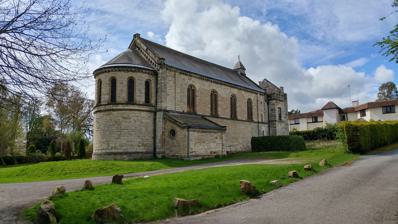
Building: Church of the Immaculate Conception, Scarthingwell
Country: United Kingdom
Year built: 1854
Church in North Yorkshire, England The church from the north-east, in 2018 The Church of the Immaculate Conception is a historic church in Scarthingwell , in North Yorkshire , in England. The church was constructed in 1854 to a design by John Bownas and William Atkinson .  It was commissioned by Edward William Hawke-Harvey, 4th Baron Hawke , as a private chapel for his seat, Scarthingwell Hall.  It was the first church in England to be dedicated to the Immaculate Conception .  The hall was demolished in 1960, but the chapel survived as a Roman Catholic church.  It was Grade II listed in 1988. The church from the south-west, in 2018 The church is in the Norman style , built of limestone, with a slate roof.  It has a nave with a chancel in the form of an apse .  The west end is gabled, and houses four niches.  There is also a small stone turret at the west end.  The nave has four tall windows, each with two lights, while the chancel has seven lancet windows .  Inside, there is highly decorative plasterwork and a wooden gallery at the west end, reached by a staircase, which originally housed the family pew, but now contains an organ. References ^ a b Historic England . "THE CHURCH OF THE IMMACULATE CONCEPTION ST JOHN THE WORKER (1148447)" . National Heritage List for England . ^ "The Immaculate Conception" . St Joseph the Worker . ^ Pevsner, Nikolaus (1959). Yorkshire: The West Riding . Penguin Books. External links Official website 53°49′33″N 1°15′14″W / 53.82578°N 1.25380°W / 53.82578; -1.25380